Calcot Park

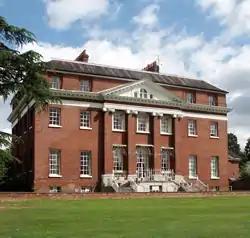

Calcot Park is a country house, estate, and golf club in the English county of Berkshire. It is situated between Calcot and Tilehurst, suburbs of the town of Reading, and within the civil parish of Tilehurst. It is north of the Bath Road (now part of the A4).